That Uncertain Feeling (film)

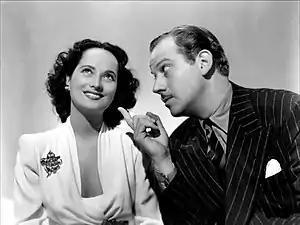
Merle Oberon and Melvyn Douglas in "That Uncertain Feeling"

At the suggestion of one of her friends, Jill Baker visits psychoanalyst Dr. Vengard for her intermittent hiccups, which appear when she gets nervous or irritated. He soon has her questioning her previously happy marriage to her business executive husband Larry.